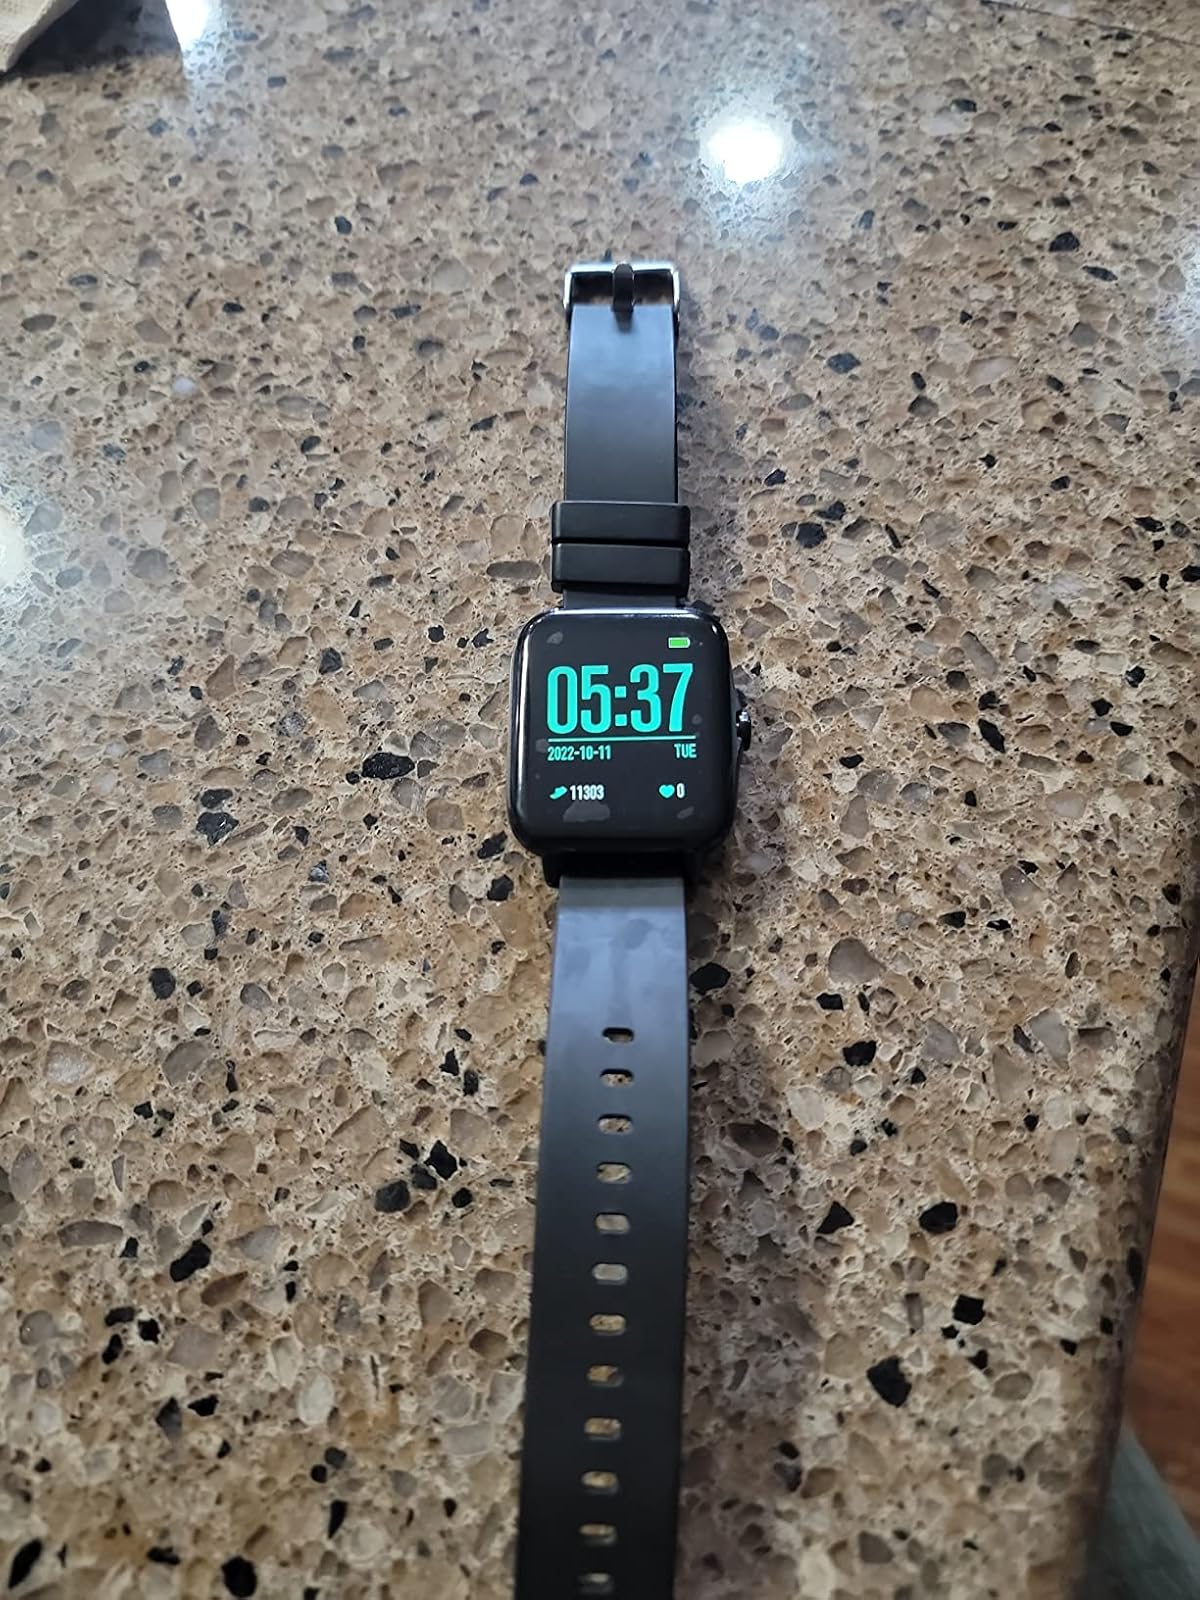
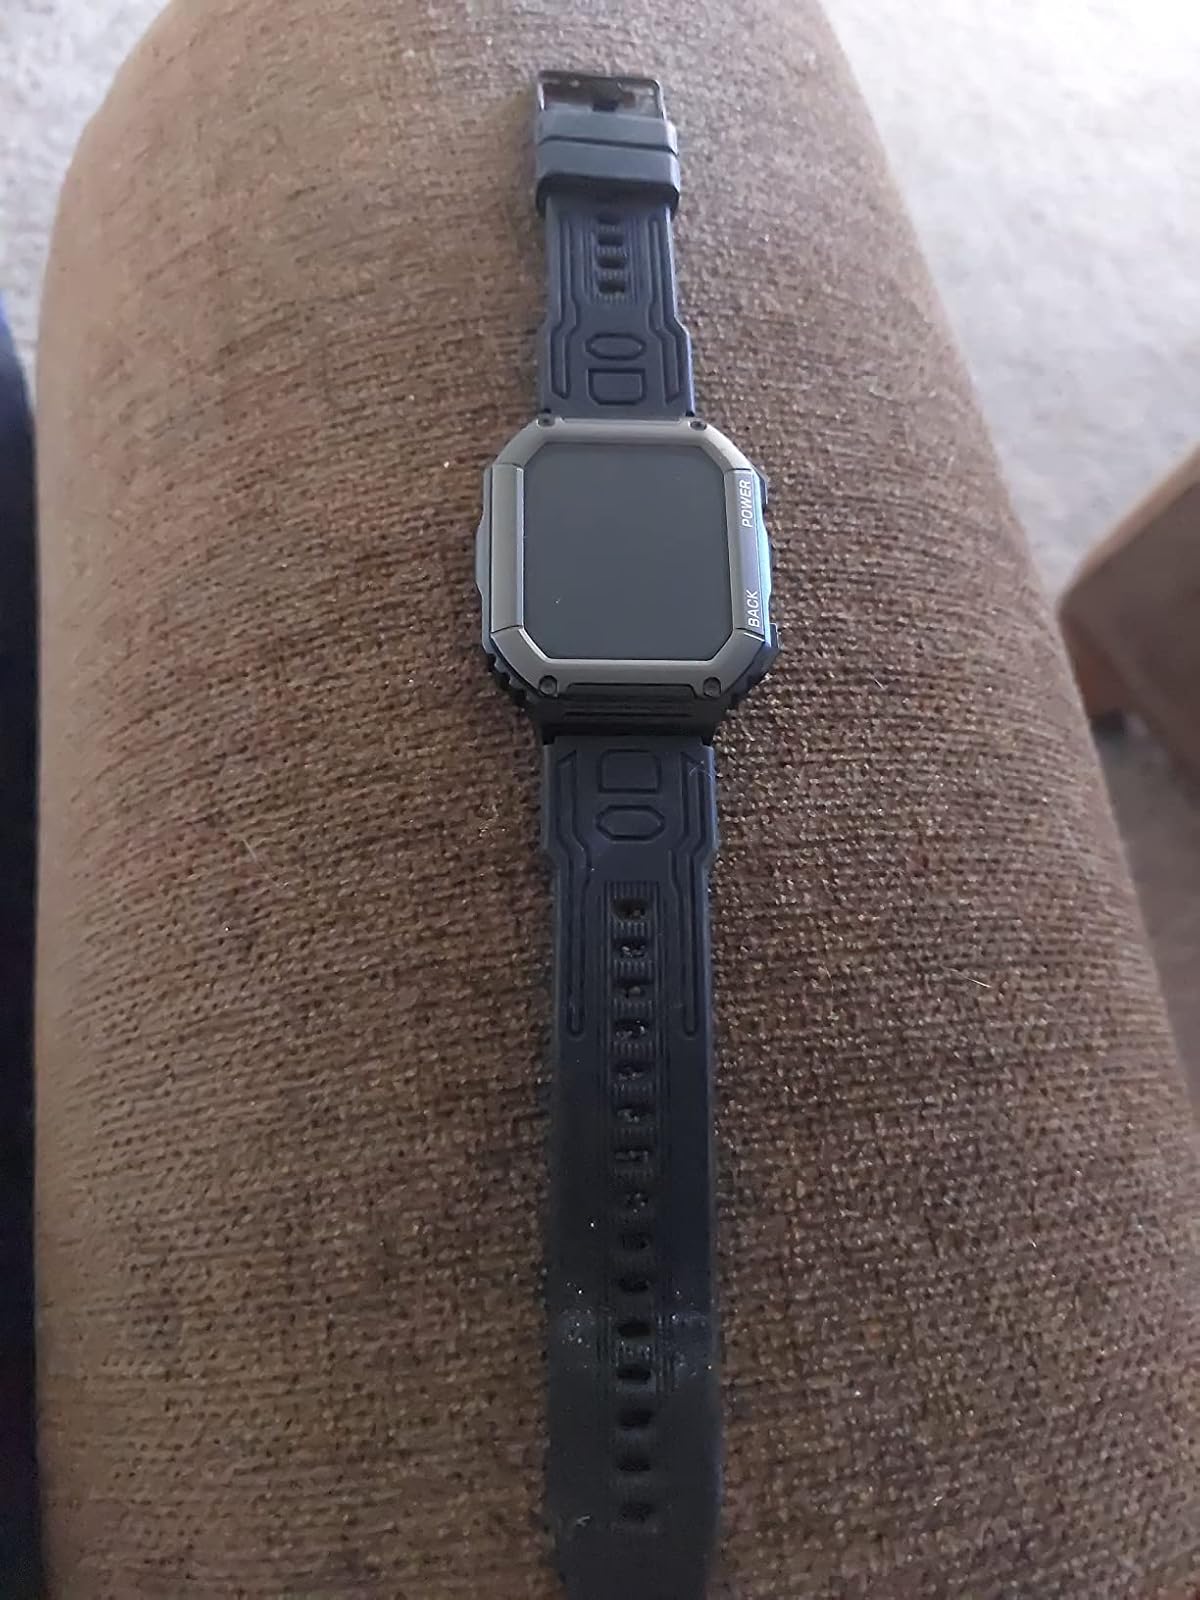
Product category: smartwatch
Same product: no